First presidency of Donald Trump

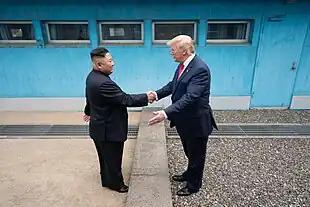
Trump and North Korea's Communist Party leader Kim Jong Un shake hands at the Korean Demilitarized Zone, June 30, 2019

The foreign policy positions expressed by Trump during his presidential campaign changed frequently, so it was "difficult to glean a political agenda, or even a set of clear, core policy values ahead of his presidency". Under a banner of "America First", the Trump administration distinguished itself from past administrations with frequent open admiration of authoritarian rulers and rhetorical rejections of key human rights norms.